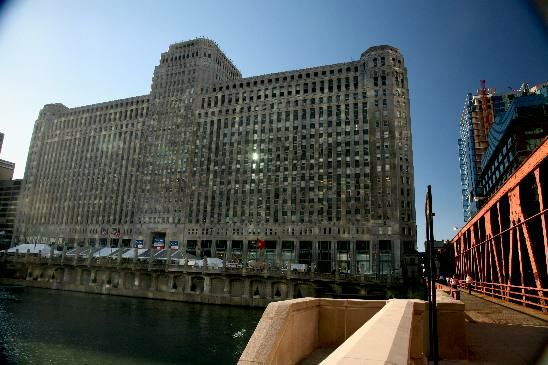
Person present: No